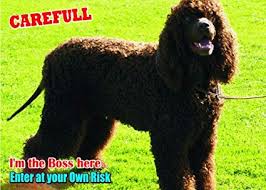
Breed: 219-n000066-Irish_water_spaniel